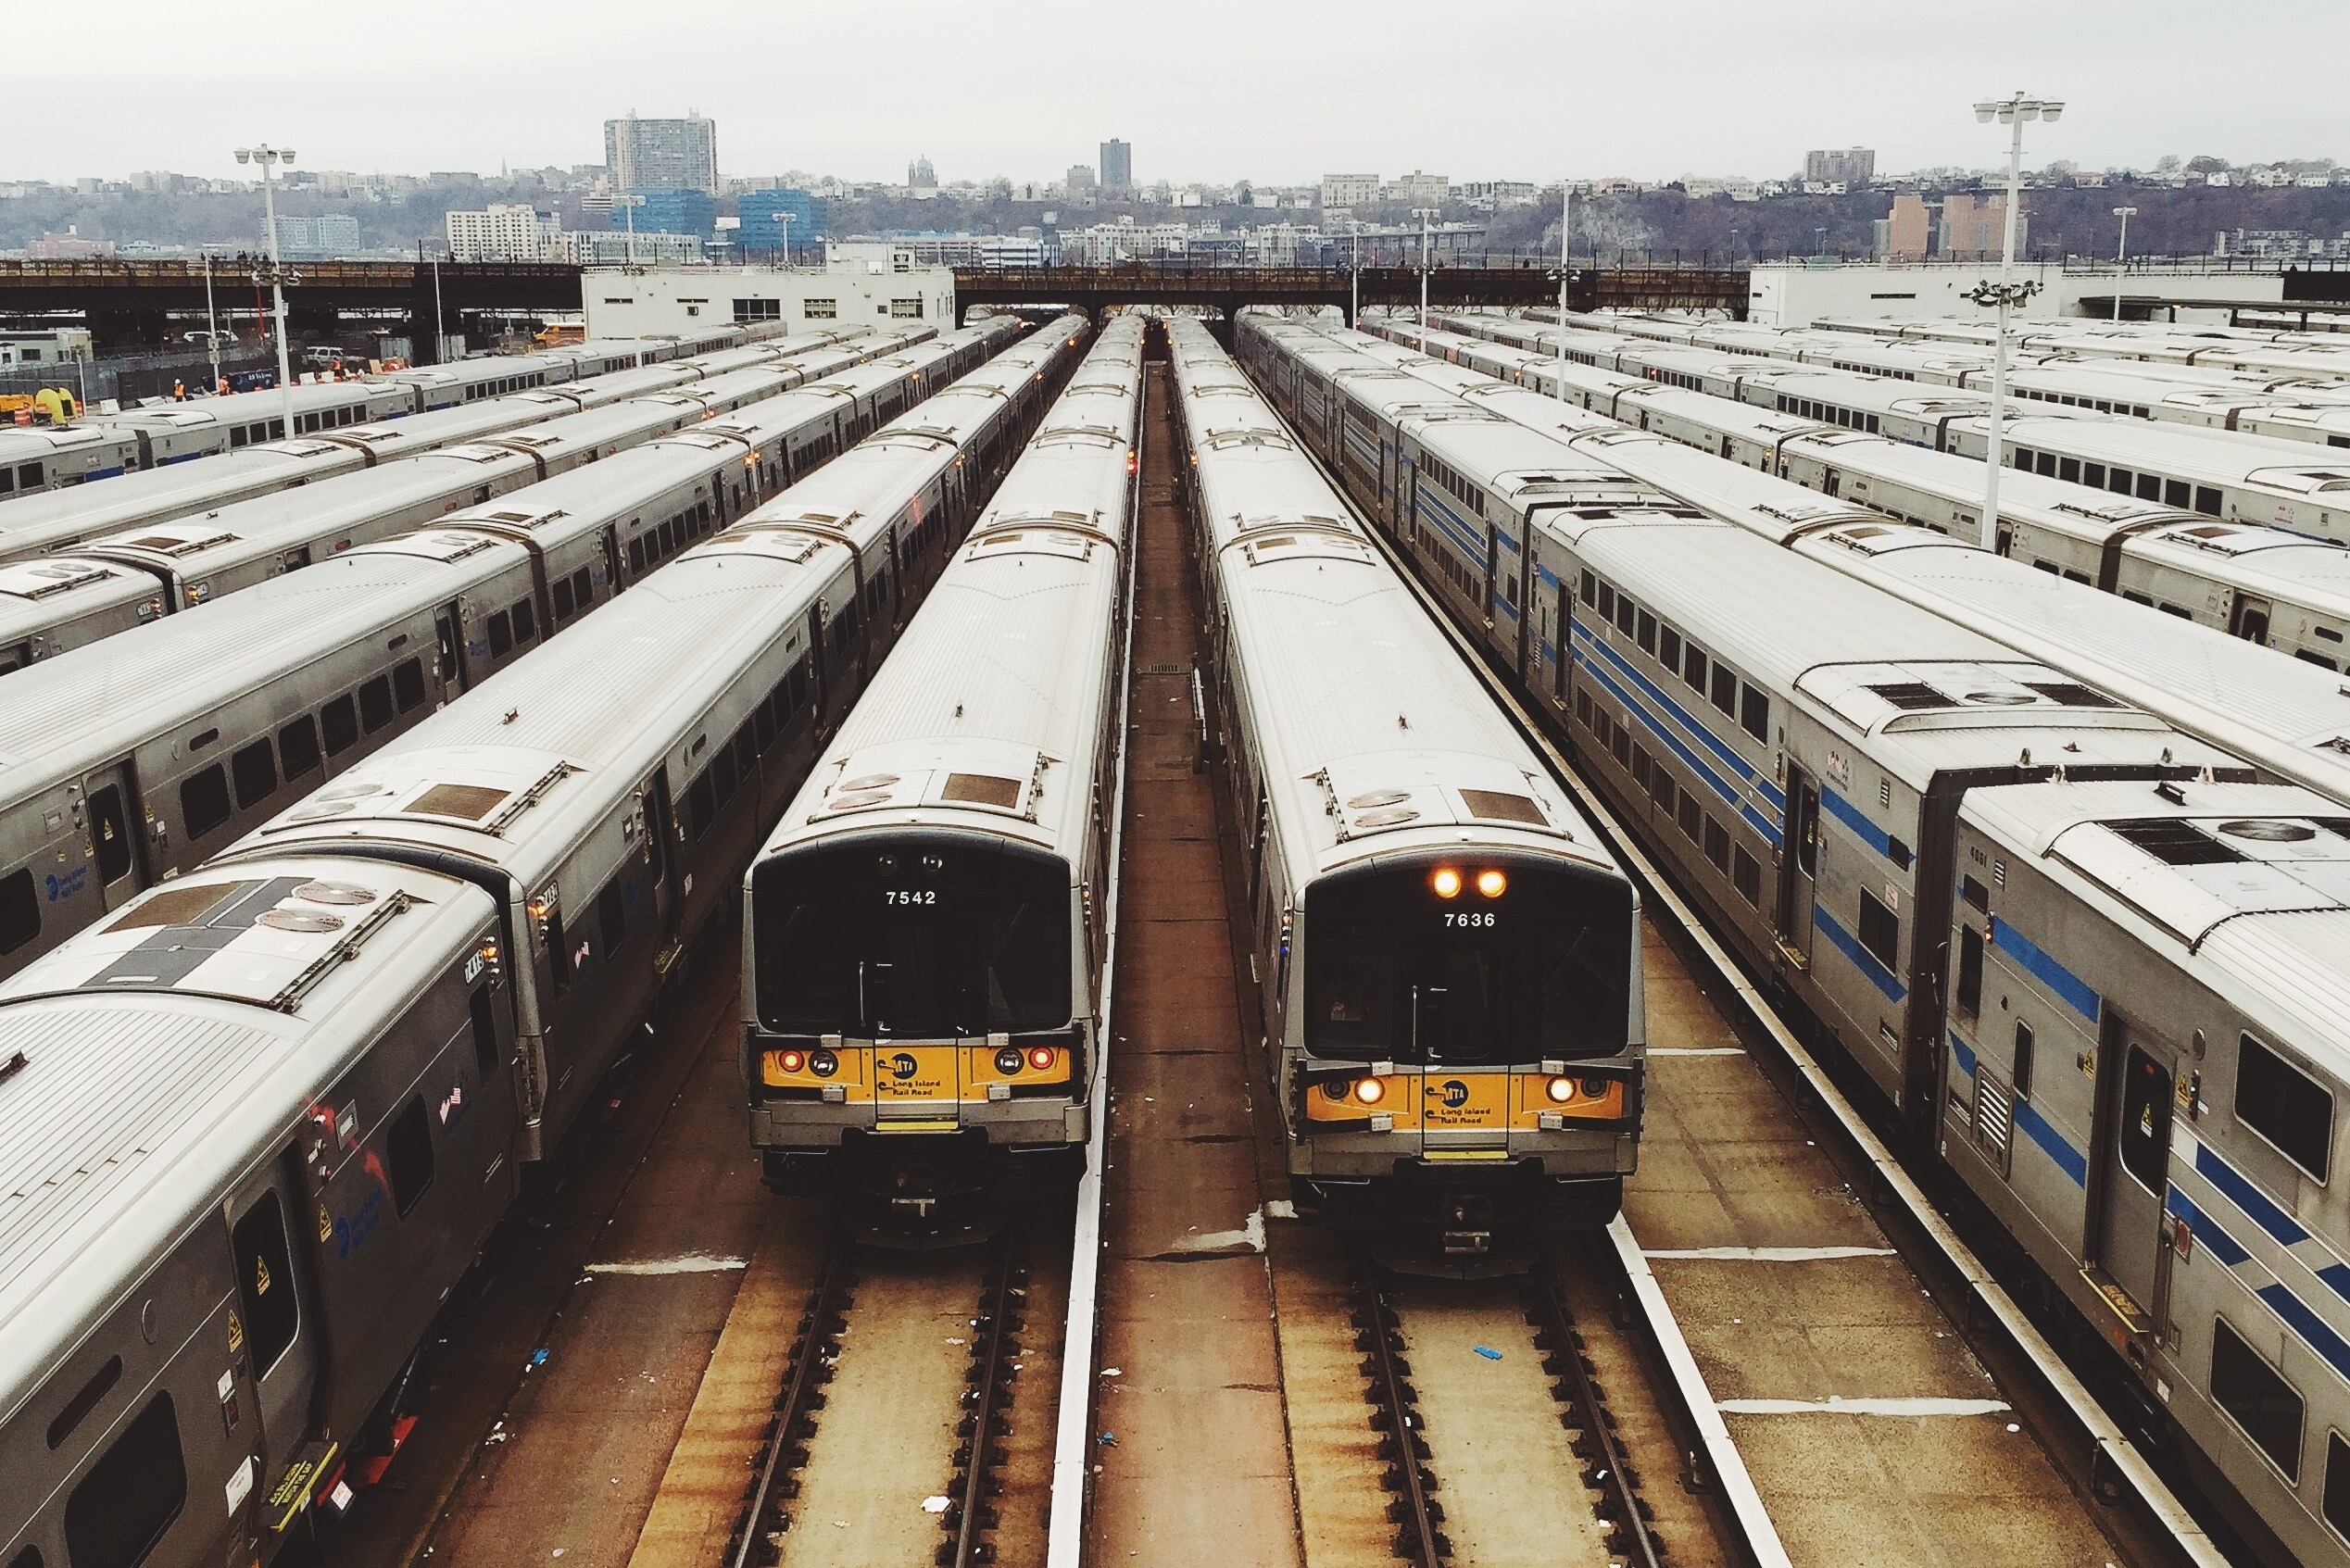
track, railway, railroad, road, traffic, wagon, rail, urban, train, travel, steel, transportation, transport, line, vehicle, train station, lane, public transport, terminal, way, electric, railway station, destination, passenger, rail transport, rolling stock, metropolitan area, railroad car, passenger car, high speed rail